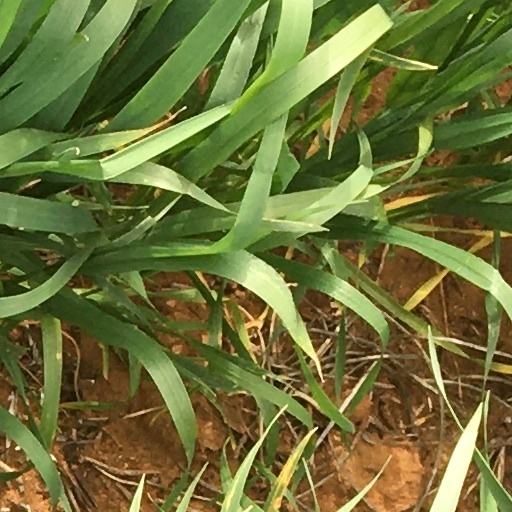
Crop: wheat